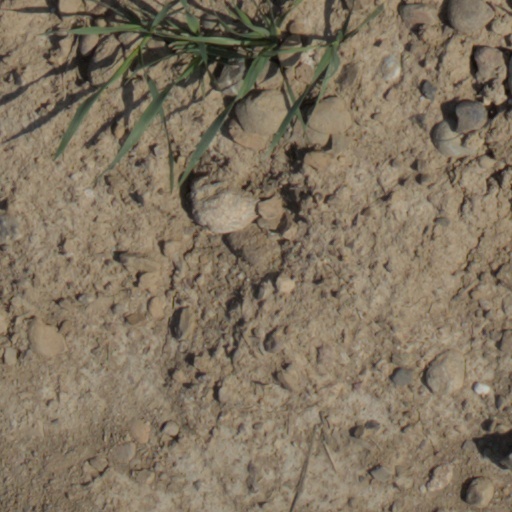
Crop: wheat